History of quilting

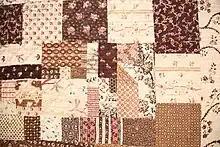
Detail on a medallion quilt

During this period the invention and availability of the sewing machine contributed to quilt making. In 1856, the Singer company started an installment plan so that more families could afford a sewing machine. By the 1870s, many households owned a sewing machine.